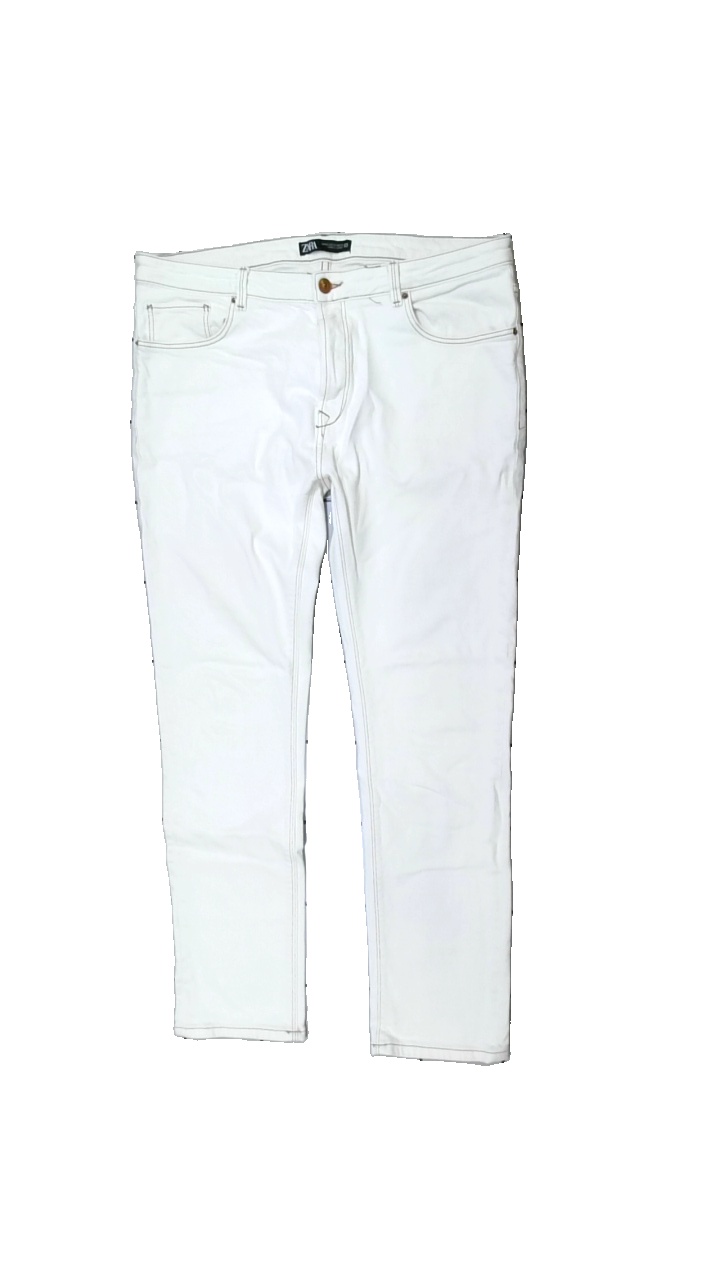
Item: Jeans (Ladies)
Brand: Zara
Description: vita jeans
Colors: White
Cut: Regular
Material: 100% cotton
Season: All
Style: Denim
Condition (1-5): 5
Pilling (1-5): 5
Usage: Reuse
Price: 100-150